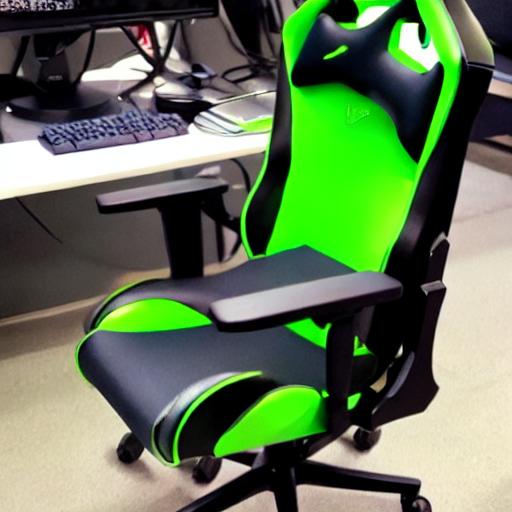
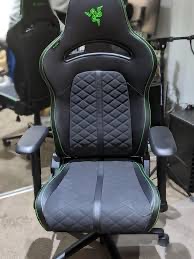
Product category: items_chair
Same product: no